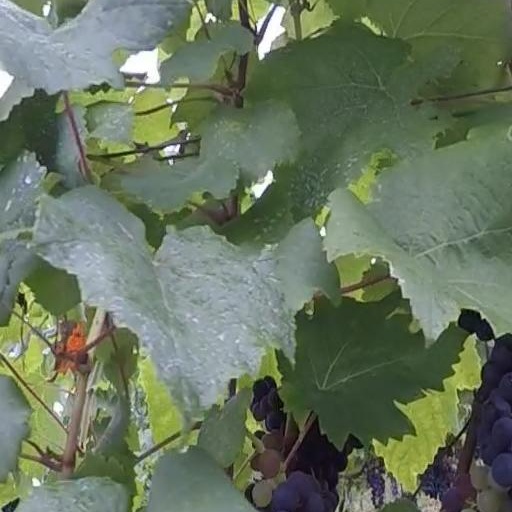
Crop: grape